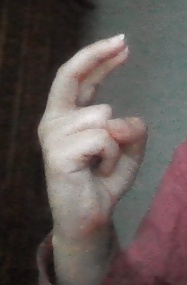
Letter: zay